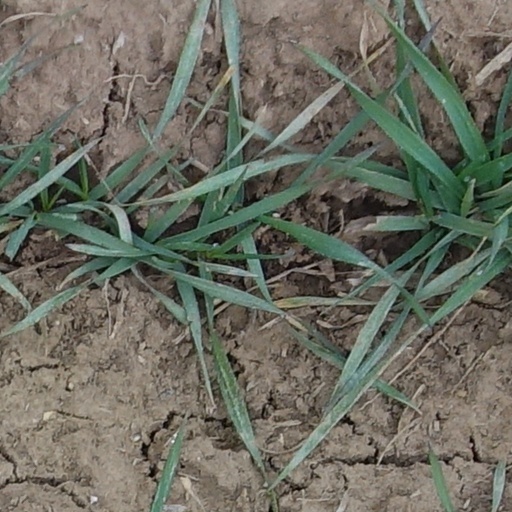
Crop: wheat